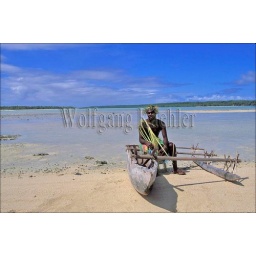
Vanuatu, aniwa island, white sand beach, lagoon, local man sitting in outrigger canoe